Carl Heinrich Hertwig

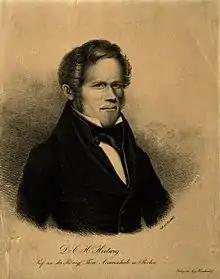
Portrait

Carl Heinrich Hertwig (10 January 1798 in Ohlau – 19 July 1881 in Berlin) was a German veterinarian.